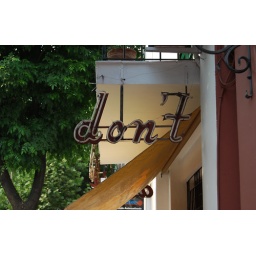
neon sign for shoe shop in Salta, Argentina. November 2009